Native American genocide in the United States

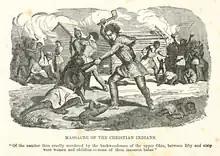
19th century engraving of the Gnadenhutten massacre

The Pequot War was an armed conflict that took place between 1636 and 1638 in New England between the Pequot tribe and an alliance of the colonists of the Massachusetts Bay, Plymouth, and Saybrook colonies and their allies from the Narragansett and Mohegan tribes.